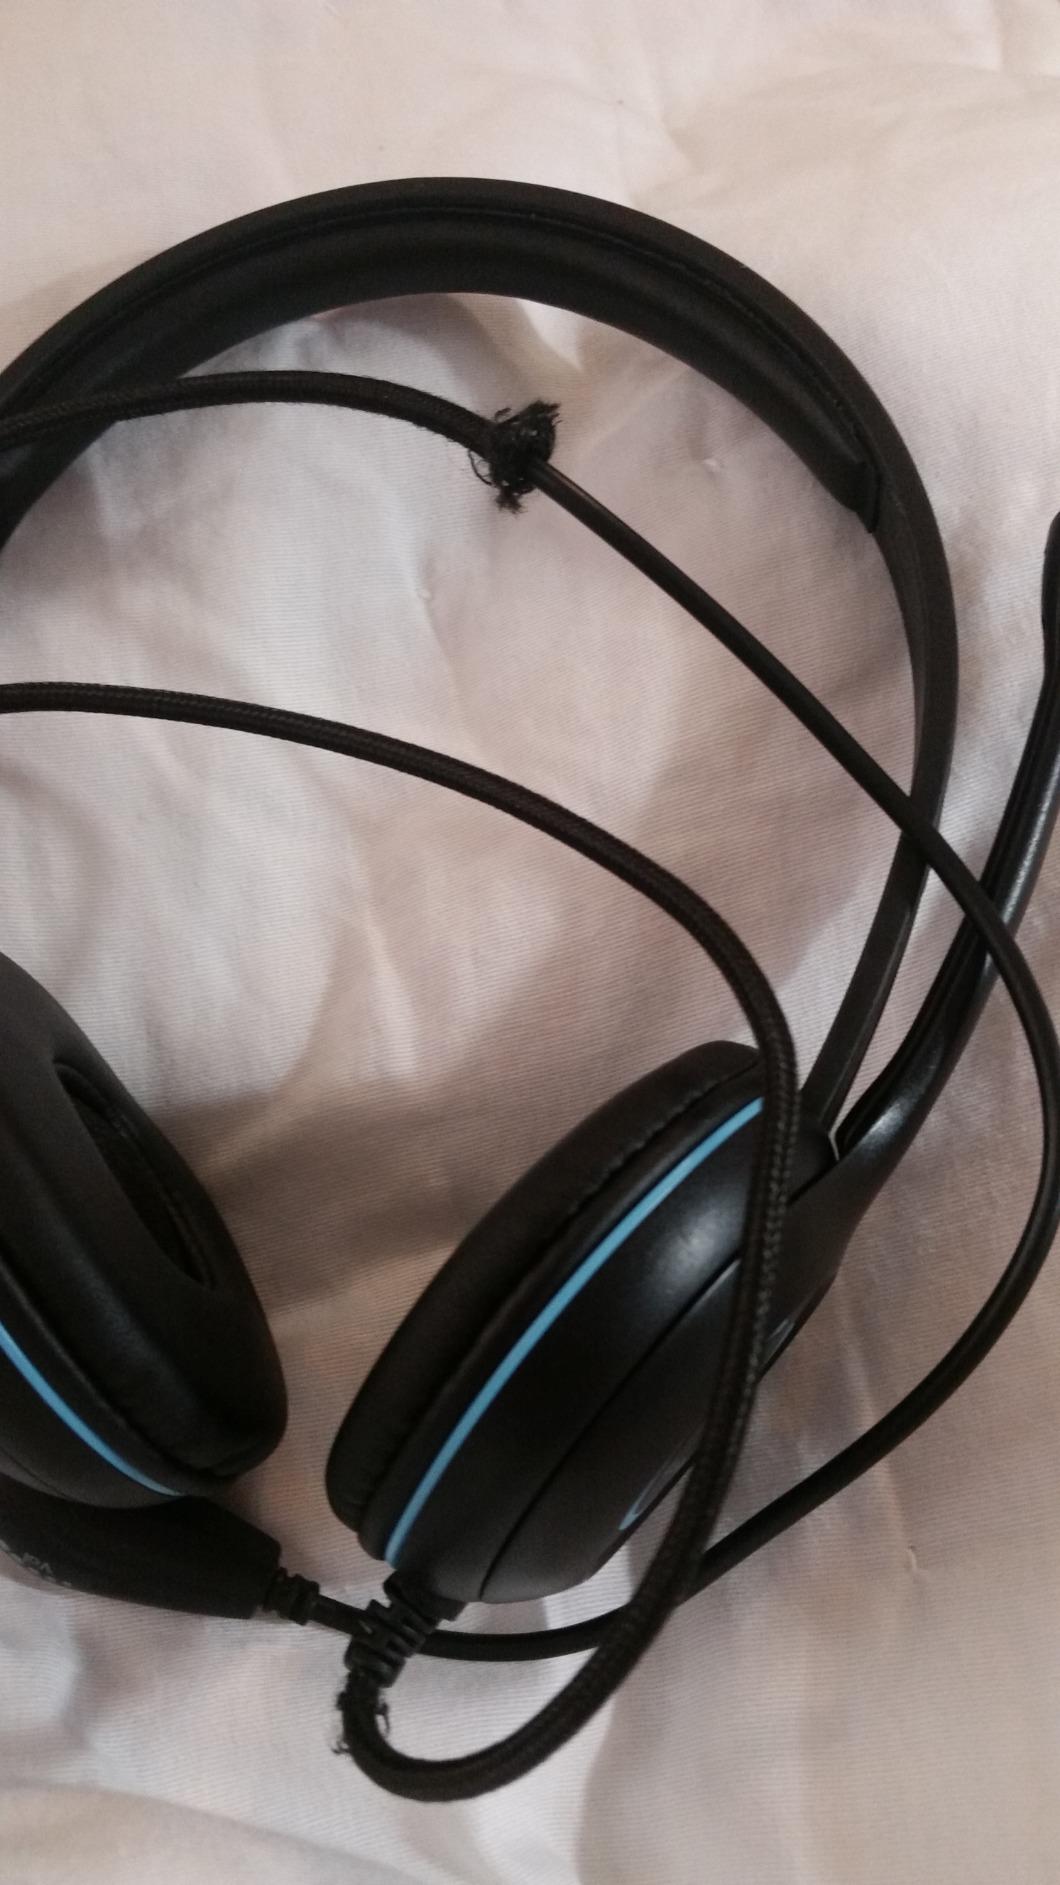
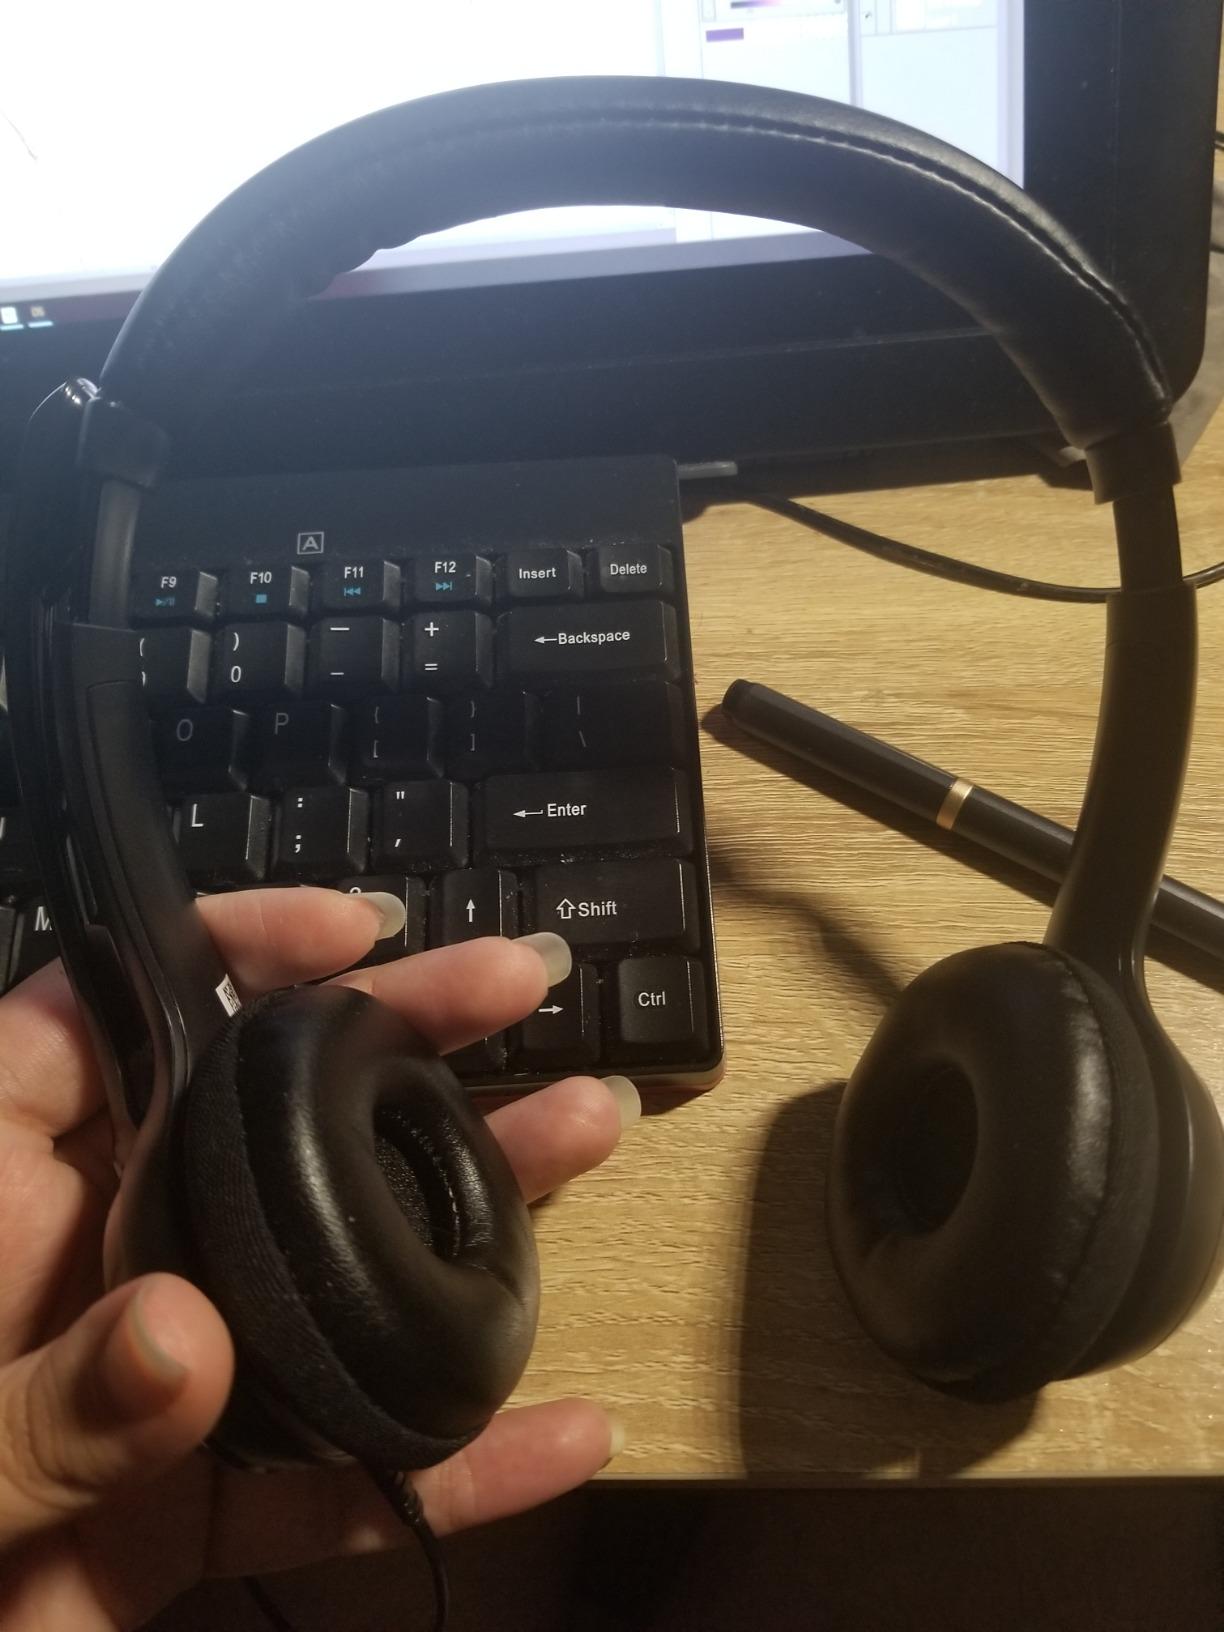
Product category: headphones
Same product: no